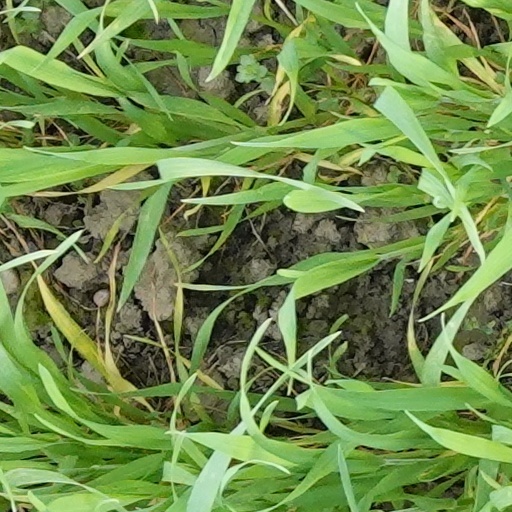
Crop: wheat